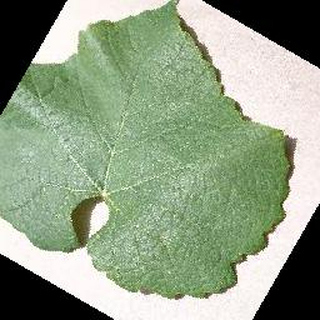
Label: healthy_grape